Fault zone hydrogeology

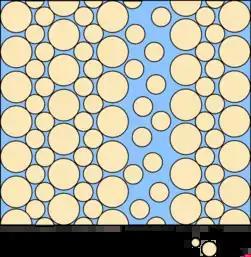
Figure 3. The figure shows a dilation band. Its formation does not involve grain movements and it can facilitate fluid movements.

The formation of a dilation band, in unconsolidated material, is the early result of applying extensional forces. Disaggregation of mineral fabric occurs along with the band, yet no offset is accommodated by the movement of grains (Figure 3). Further deformation causes offsets of mineral grains by rotation and sliding. This is called a shear band. The pore network is rearranged by granular movements (also called particulate flow), hence moderately enhance permeability. However, continuing deformation leads to the cataclasis of mineral grains which will further reduce permeability later on (section 3.2.3) (Figure 4).